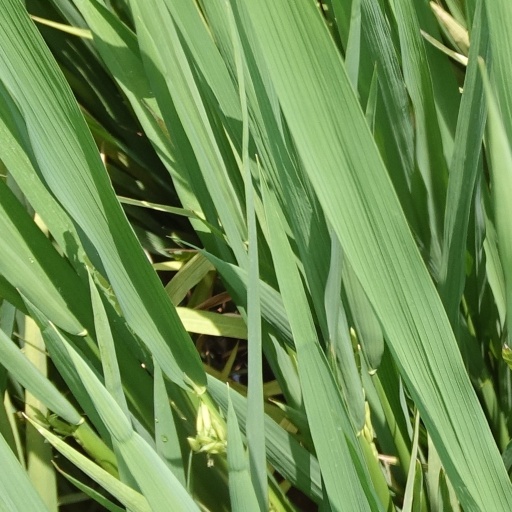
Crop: rice